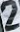
Number: 2